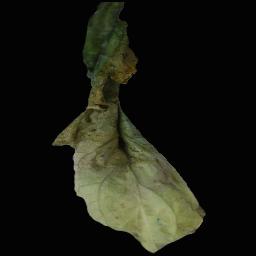
Label: Tomato___Late_blight